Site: brandenburg
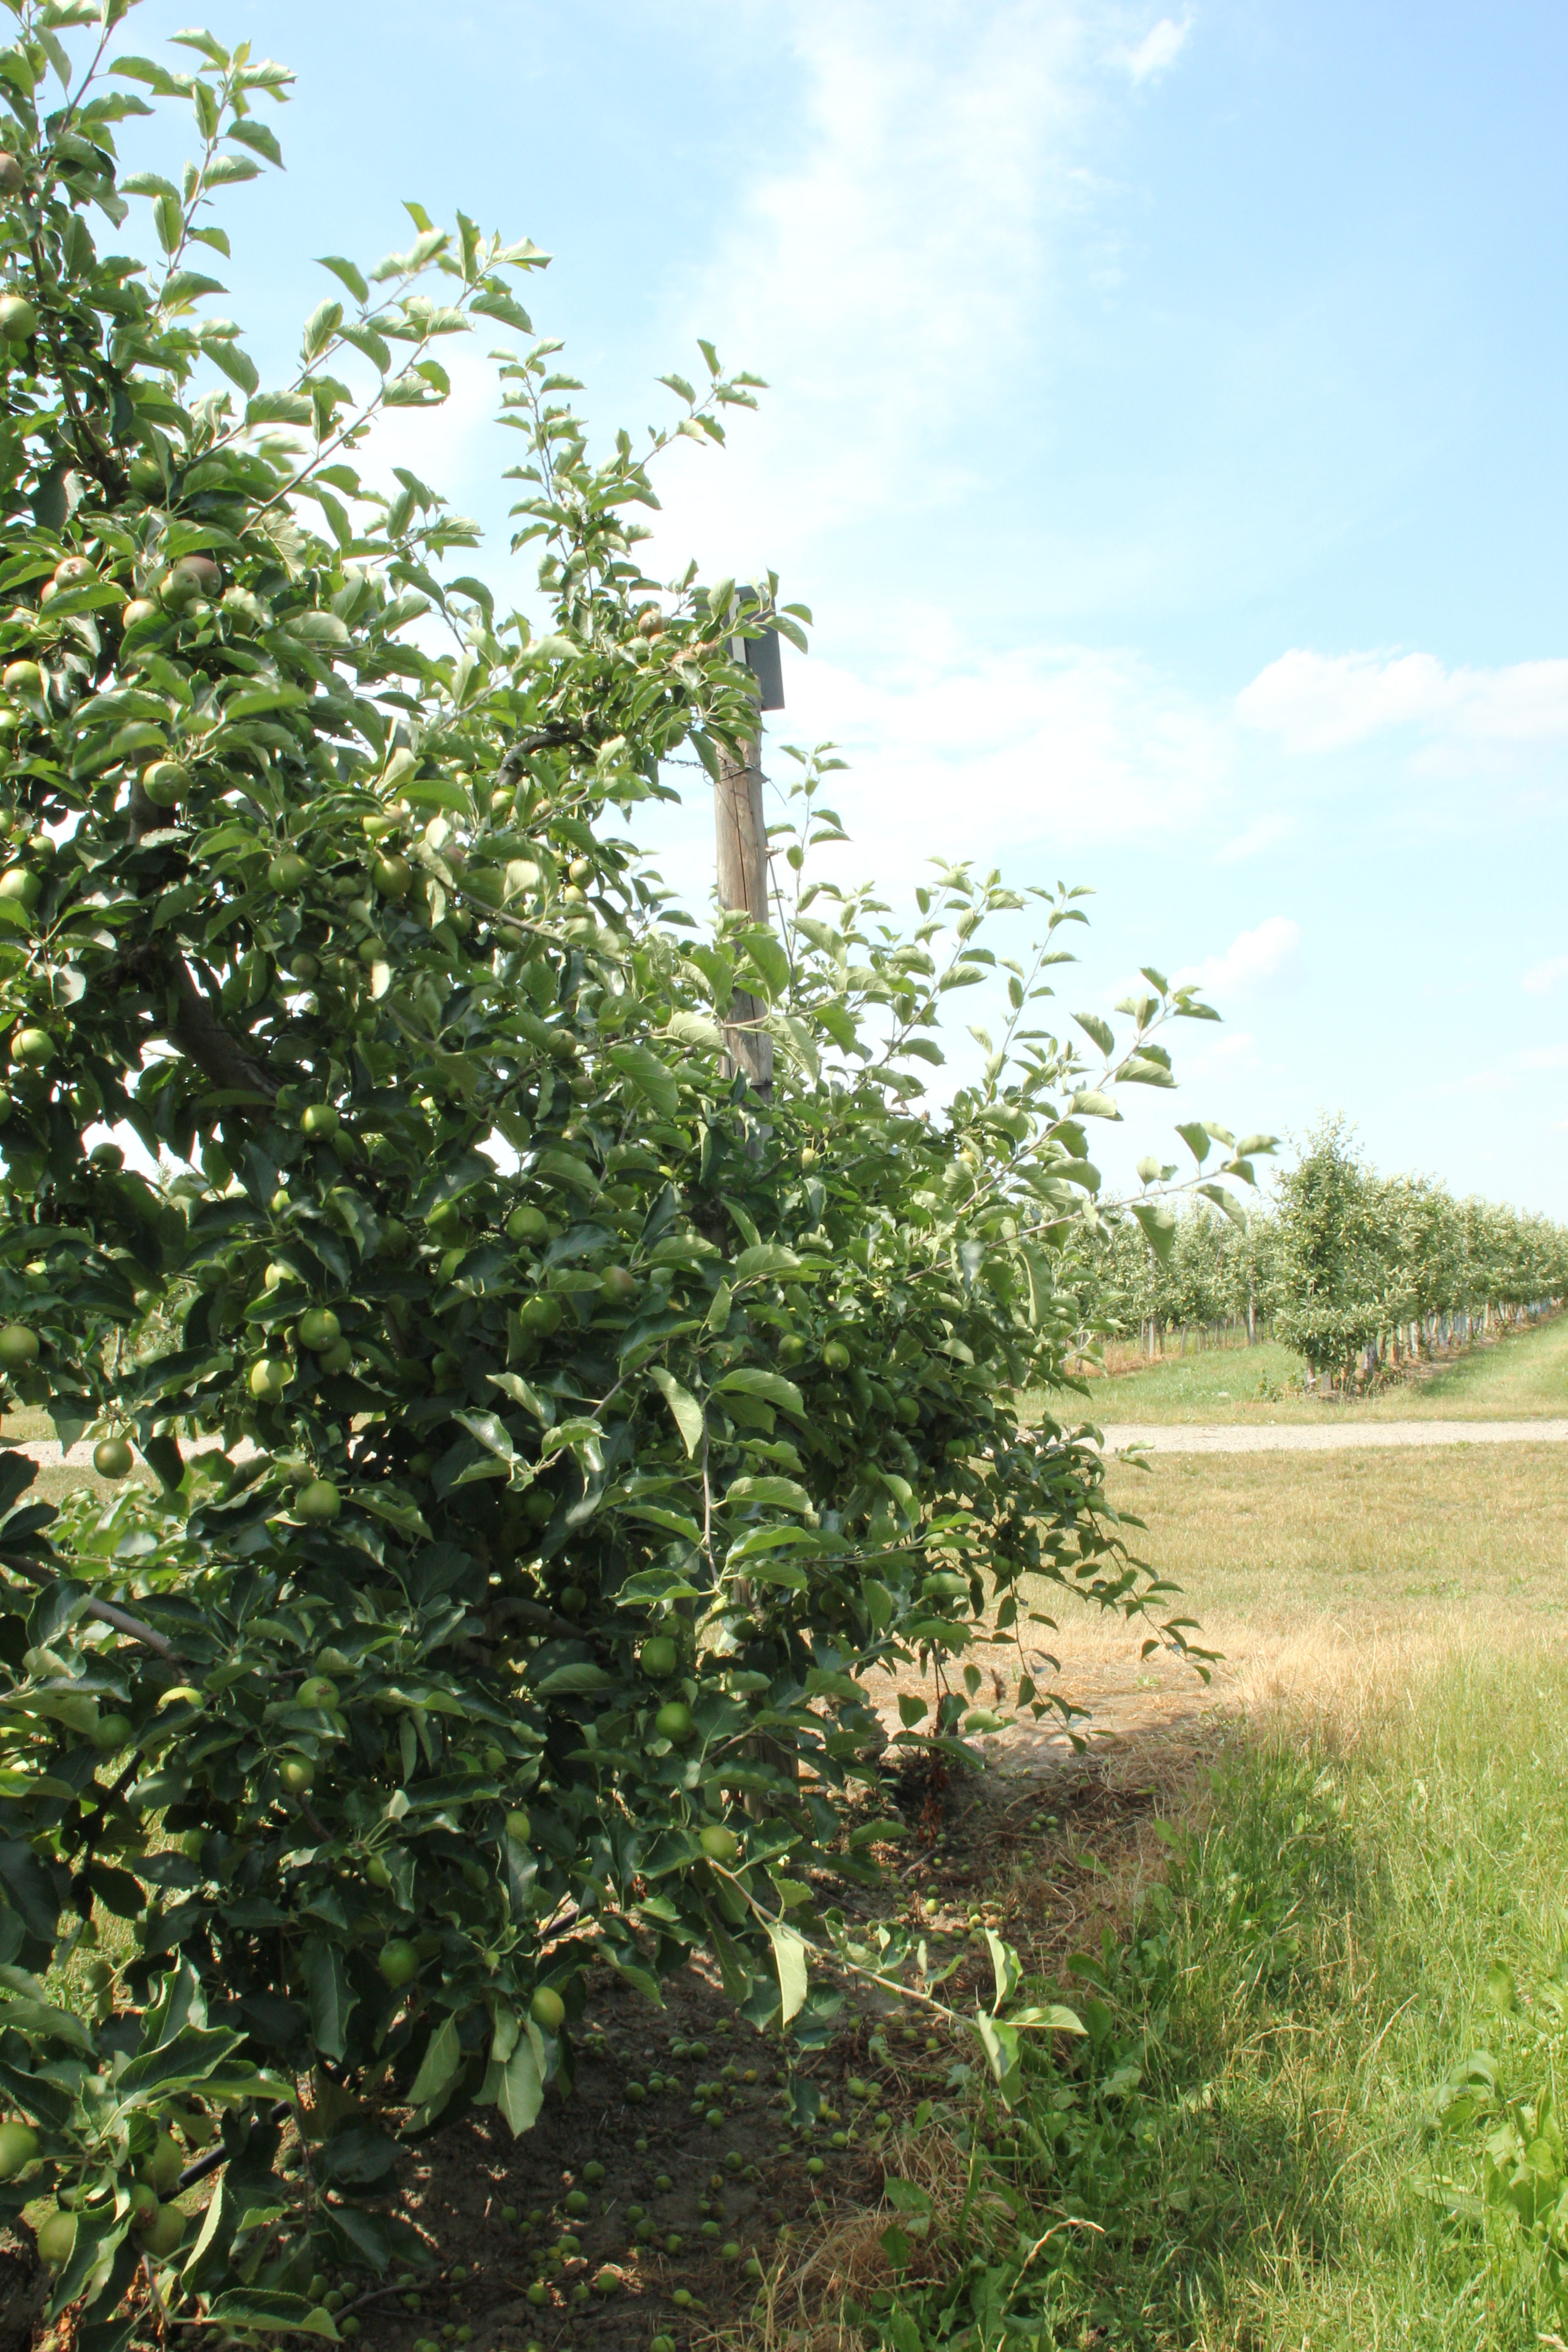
Growth stage (BBCH 74): Development of fruit